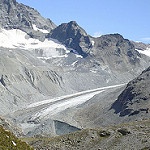
Label: glacier